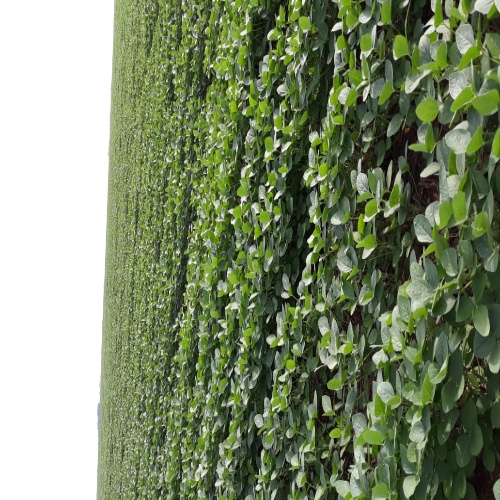
Label: Healthy